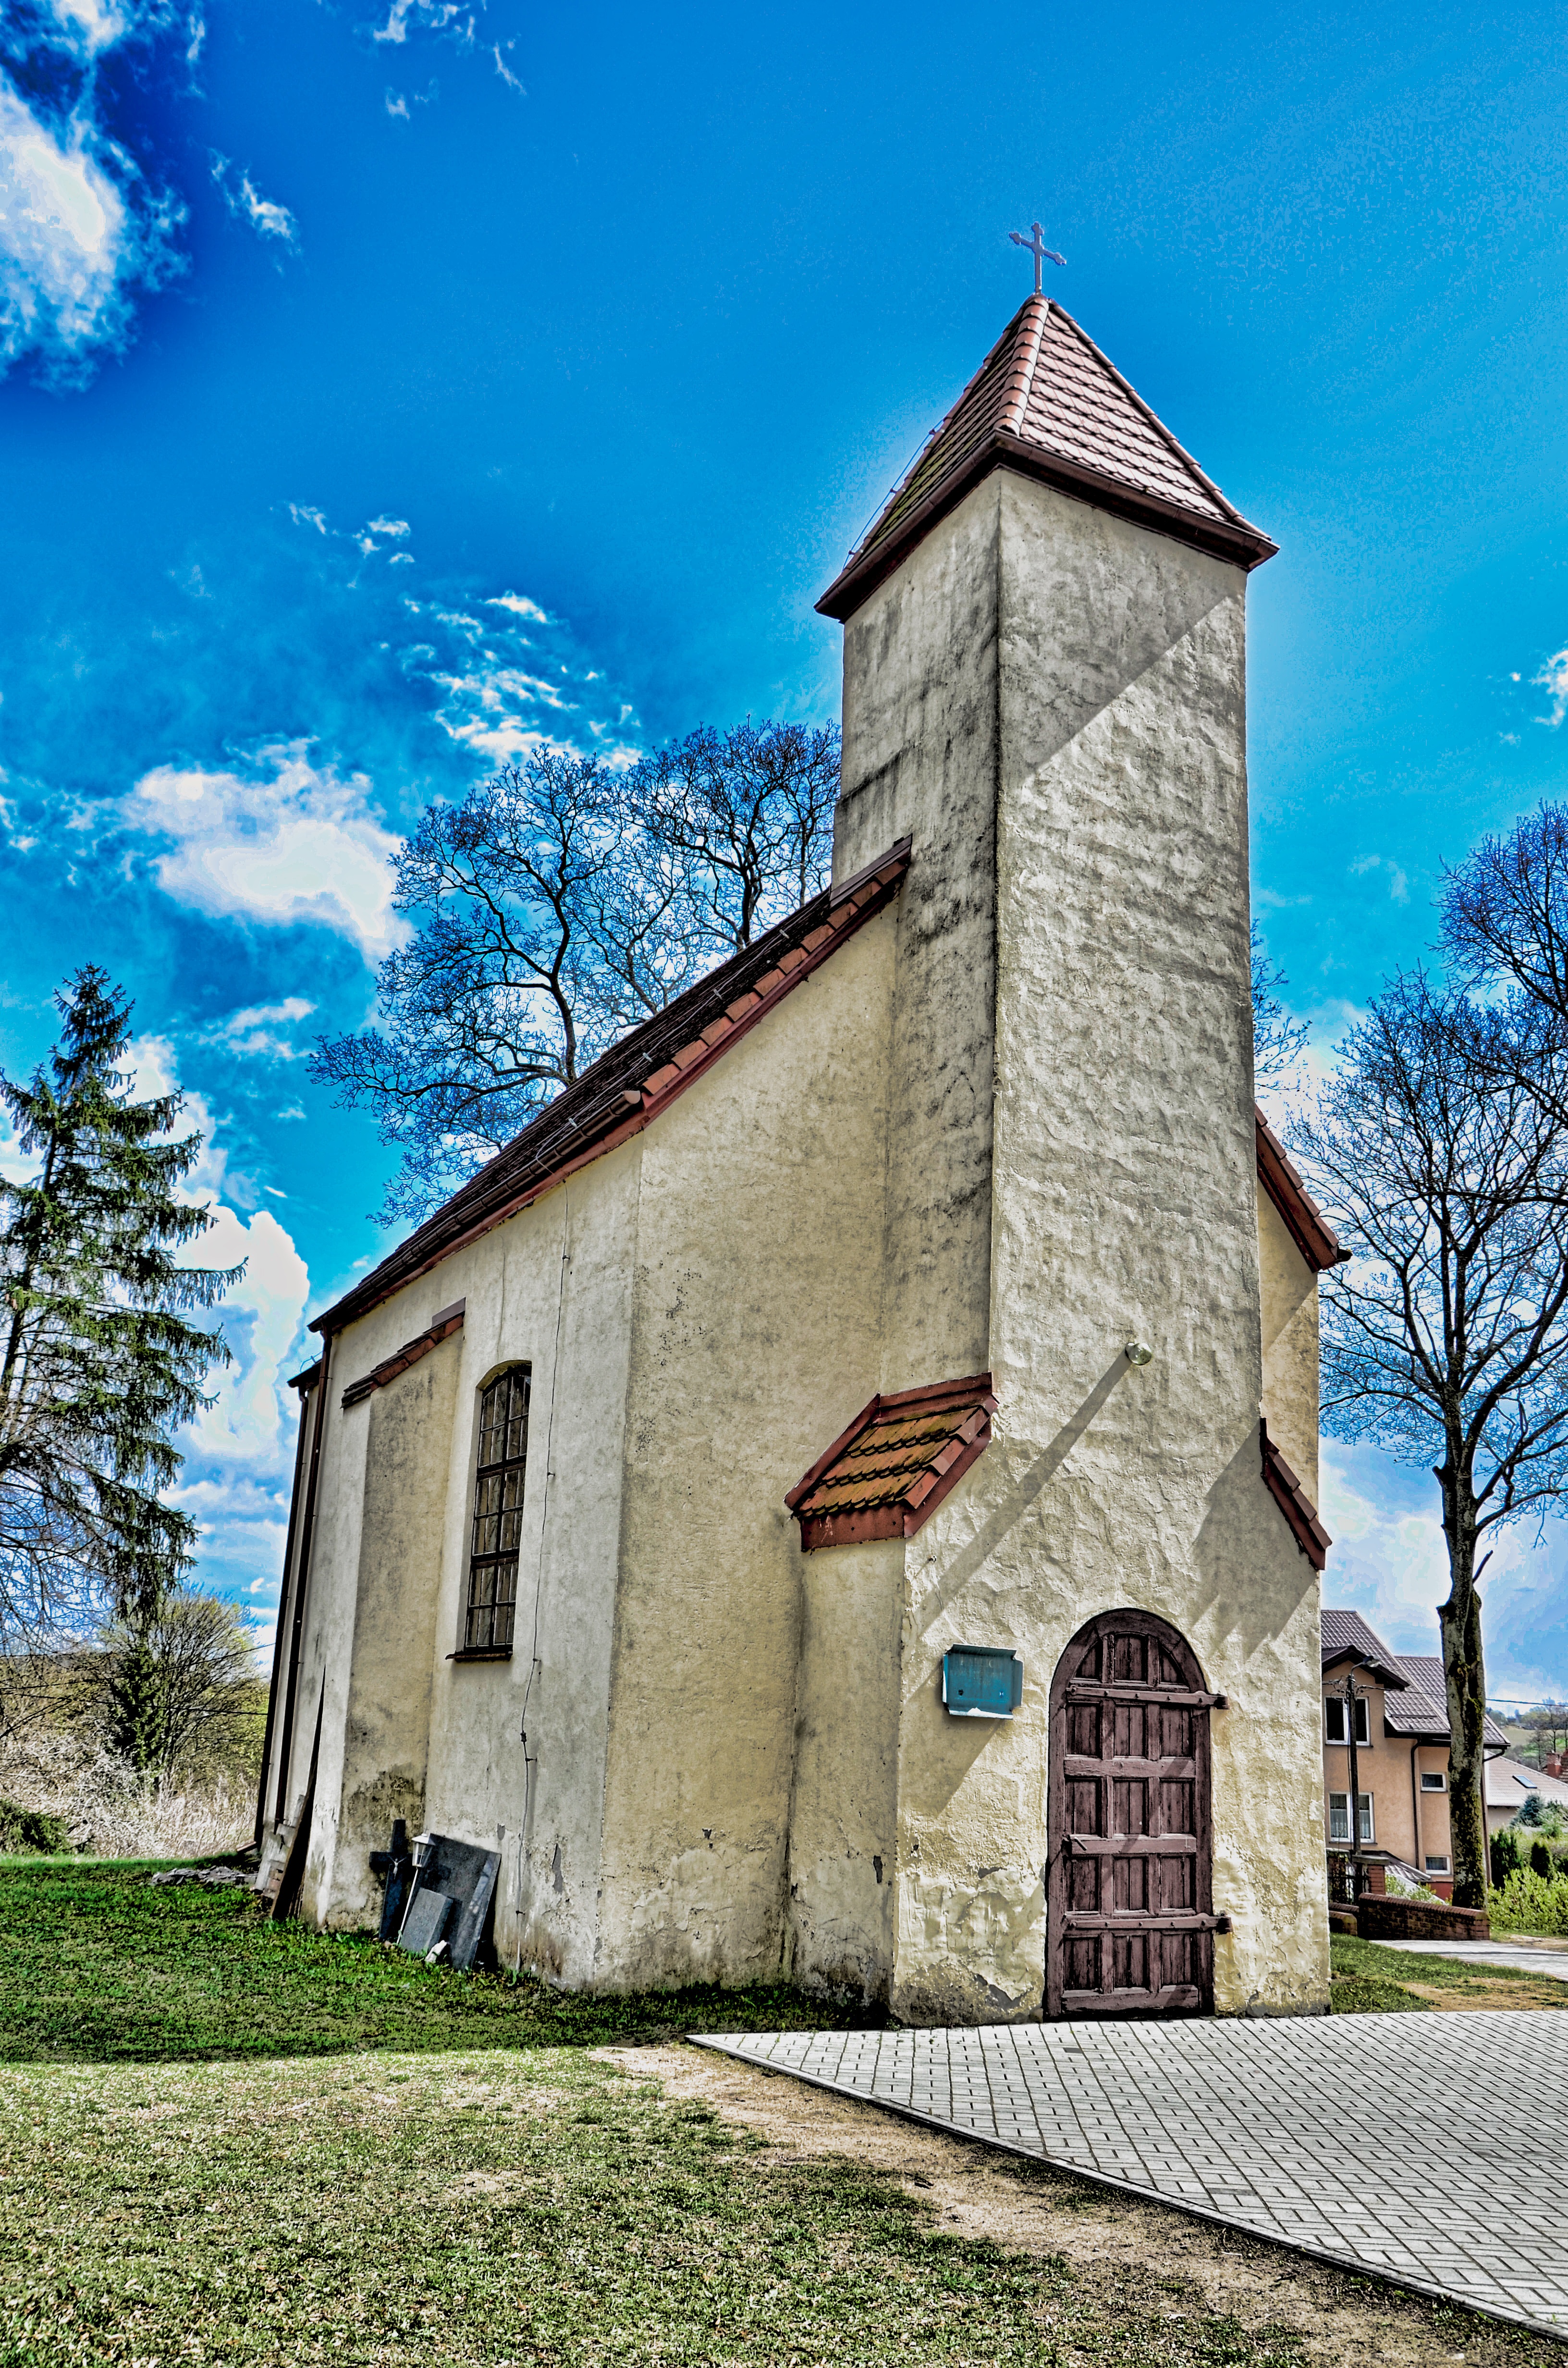
architecture, building, tower, church, chapel, place of worship, bell tower, steeple, monastery, rural area, gdansk, ukowo